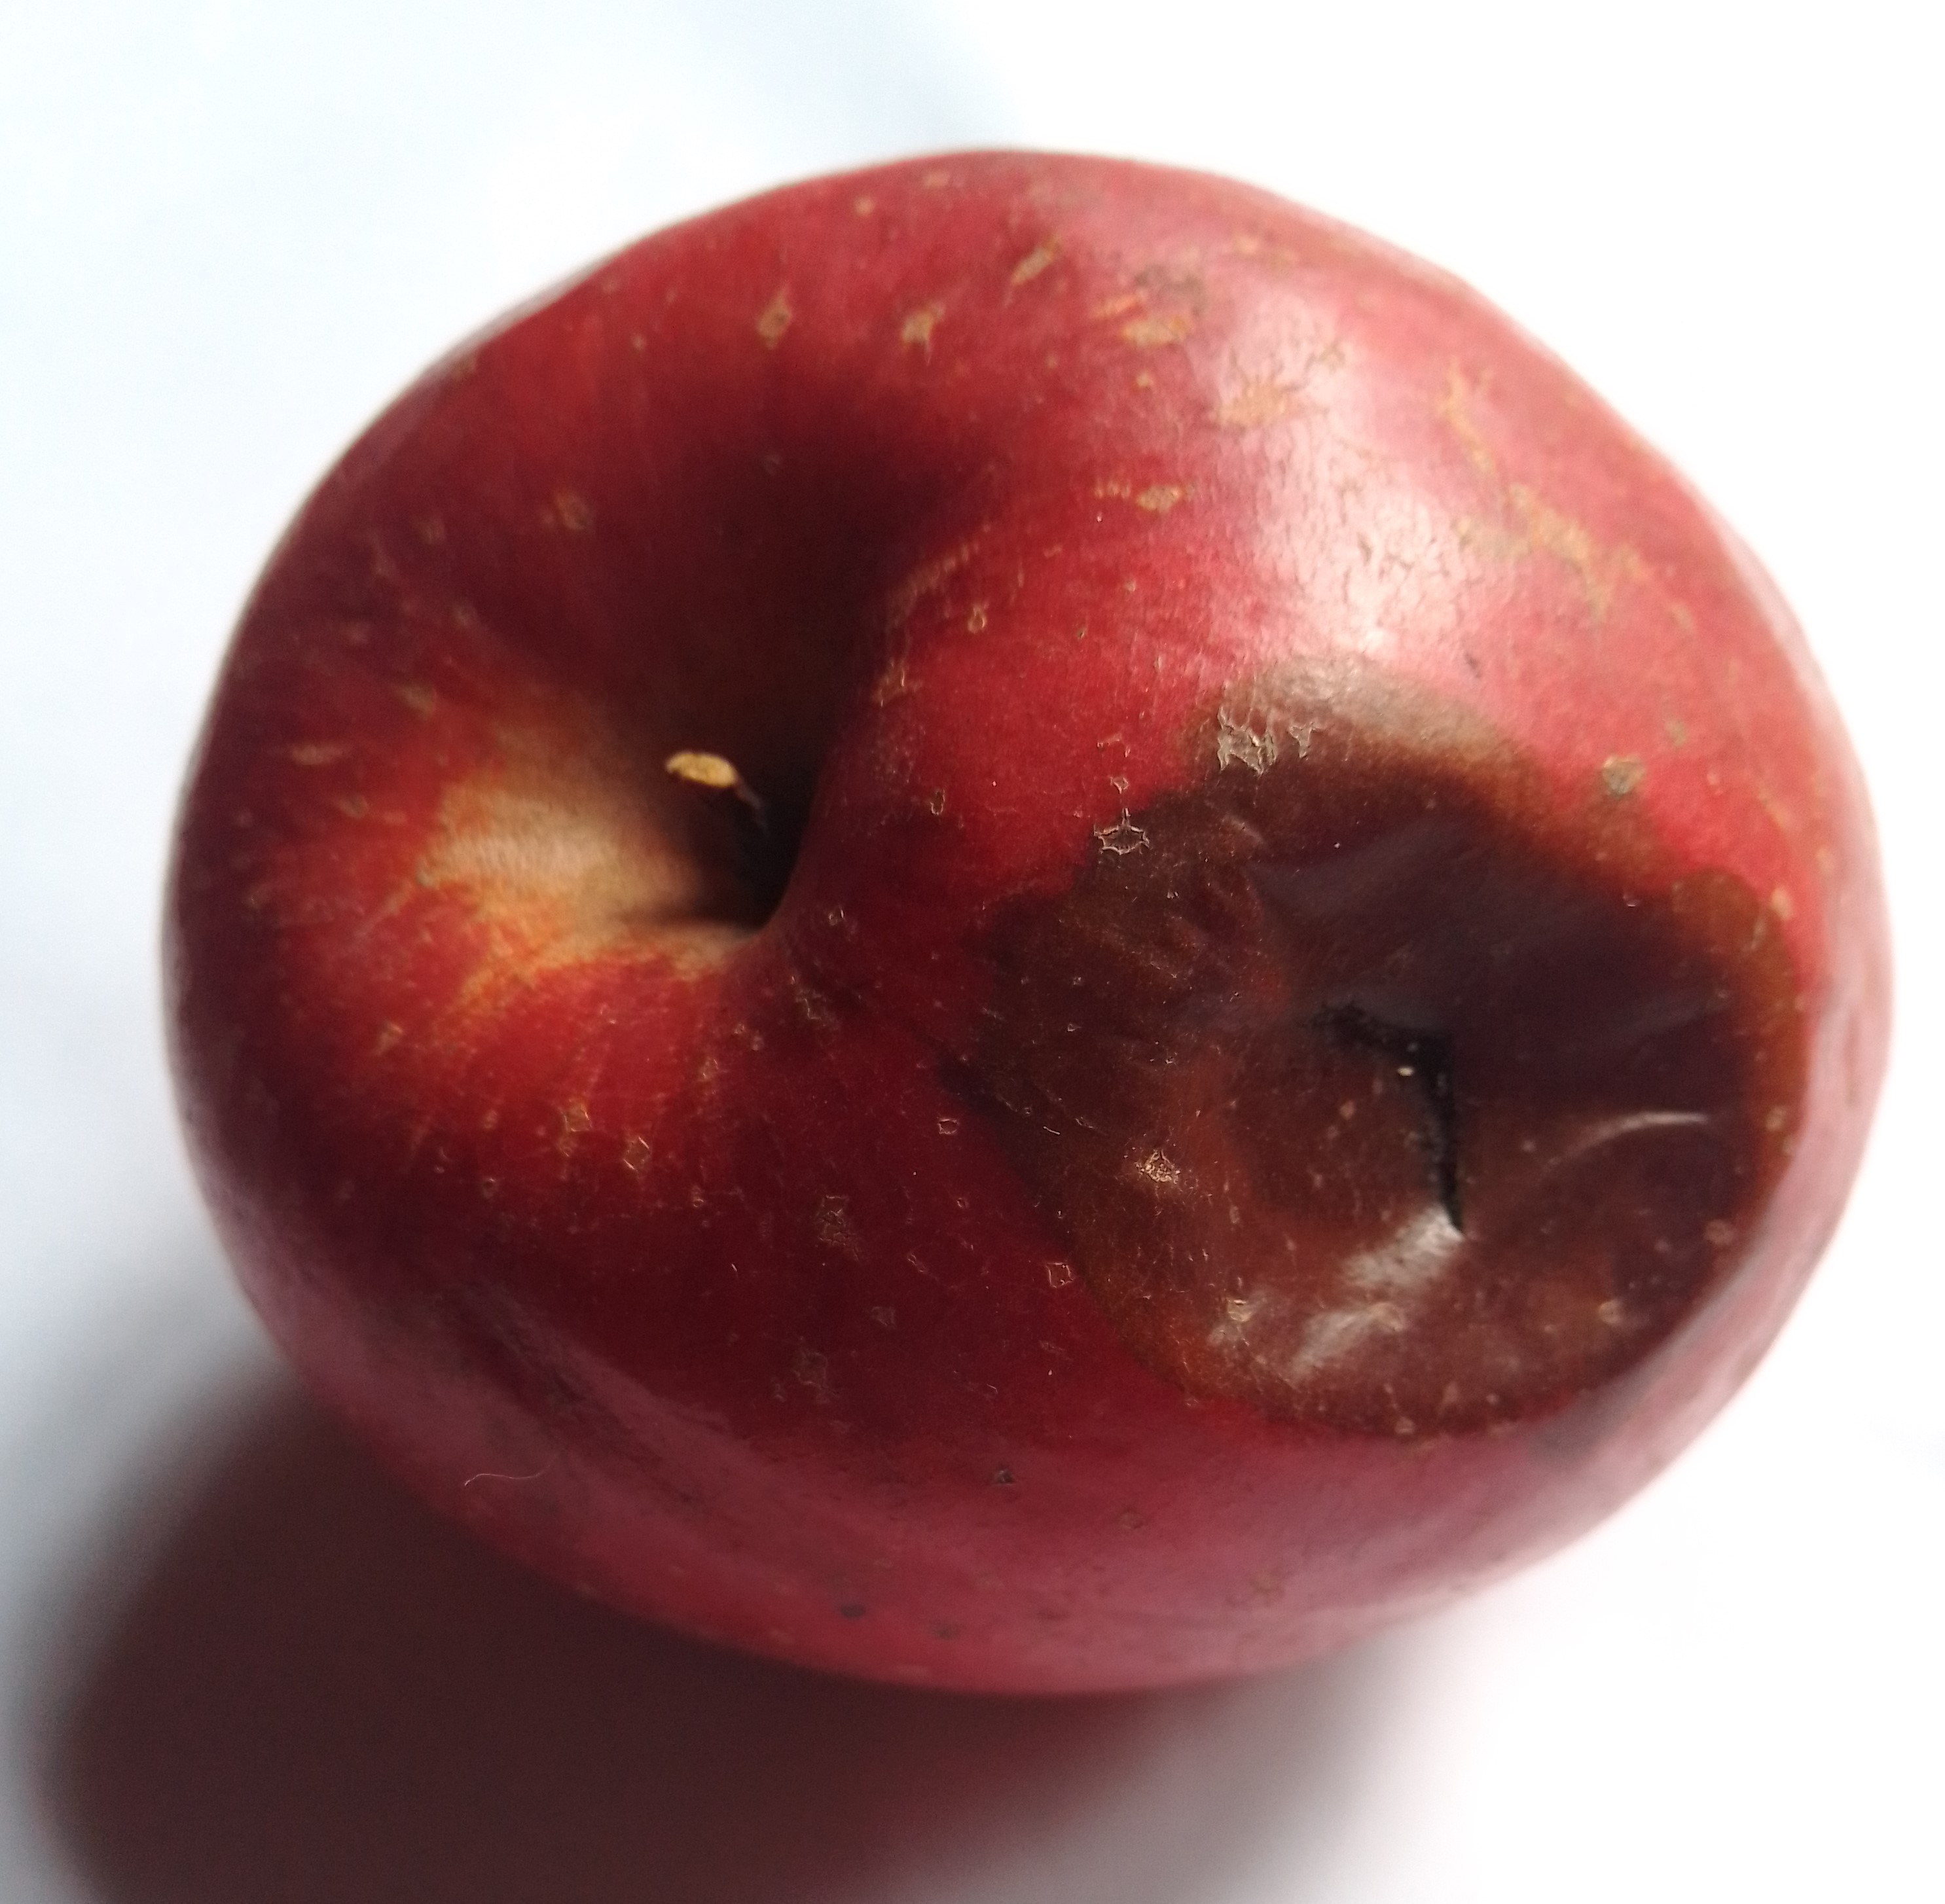
Fruit: apple
Condition: rotten